Fred Gamble (racing driver)

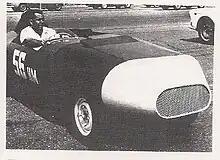
The Gambini MK1, the 750 cc special built by Fred Gamble to get his start in motor racing – 1958 Florida

In his first national race (May 1958, Gainesville, Georgia) he had a long race duel with a Le Mans DB and finished second in H Modified. Gamble was hired by Jarrard Motors of Pensacola, a foreign car importer for Renault, Triumph, AC Cars and Borgward servicing 200 dealers in eleven south east states. He was the assistant advertising manager and Triumph race team driver with Bill Kimberly. Jarrard raced a team of 3 TR3s and Gamble was assigned to Sedan class battles with the new TR10 (1,000 cc Standard 10) to dice with VWs, Renault Dauphines, and Morris Minors.